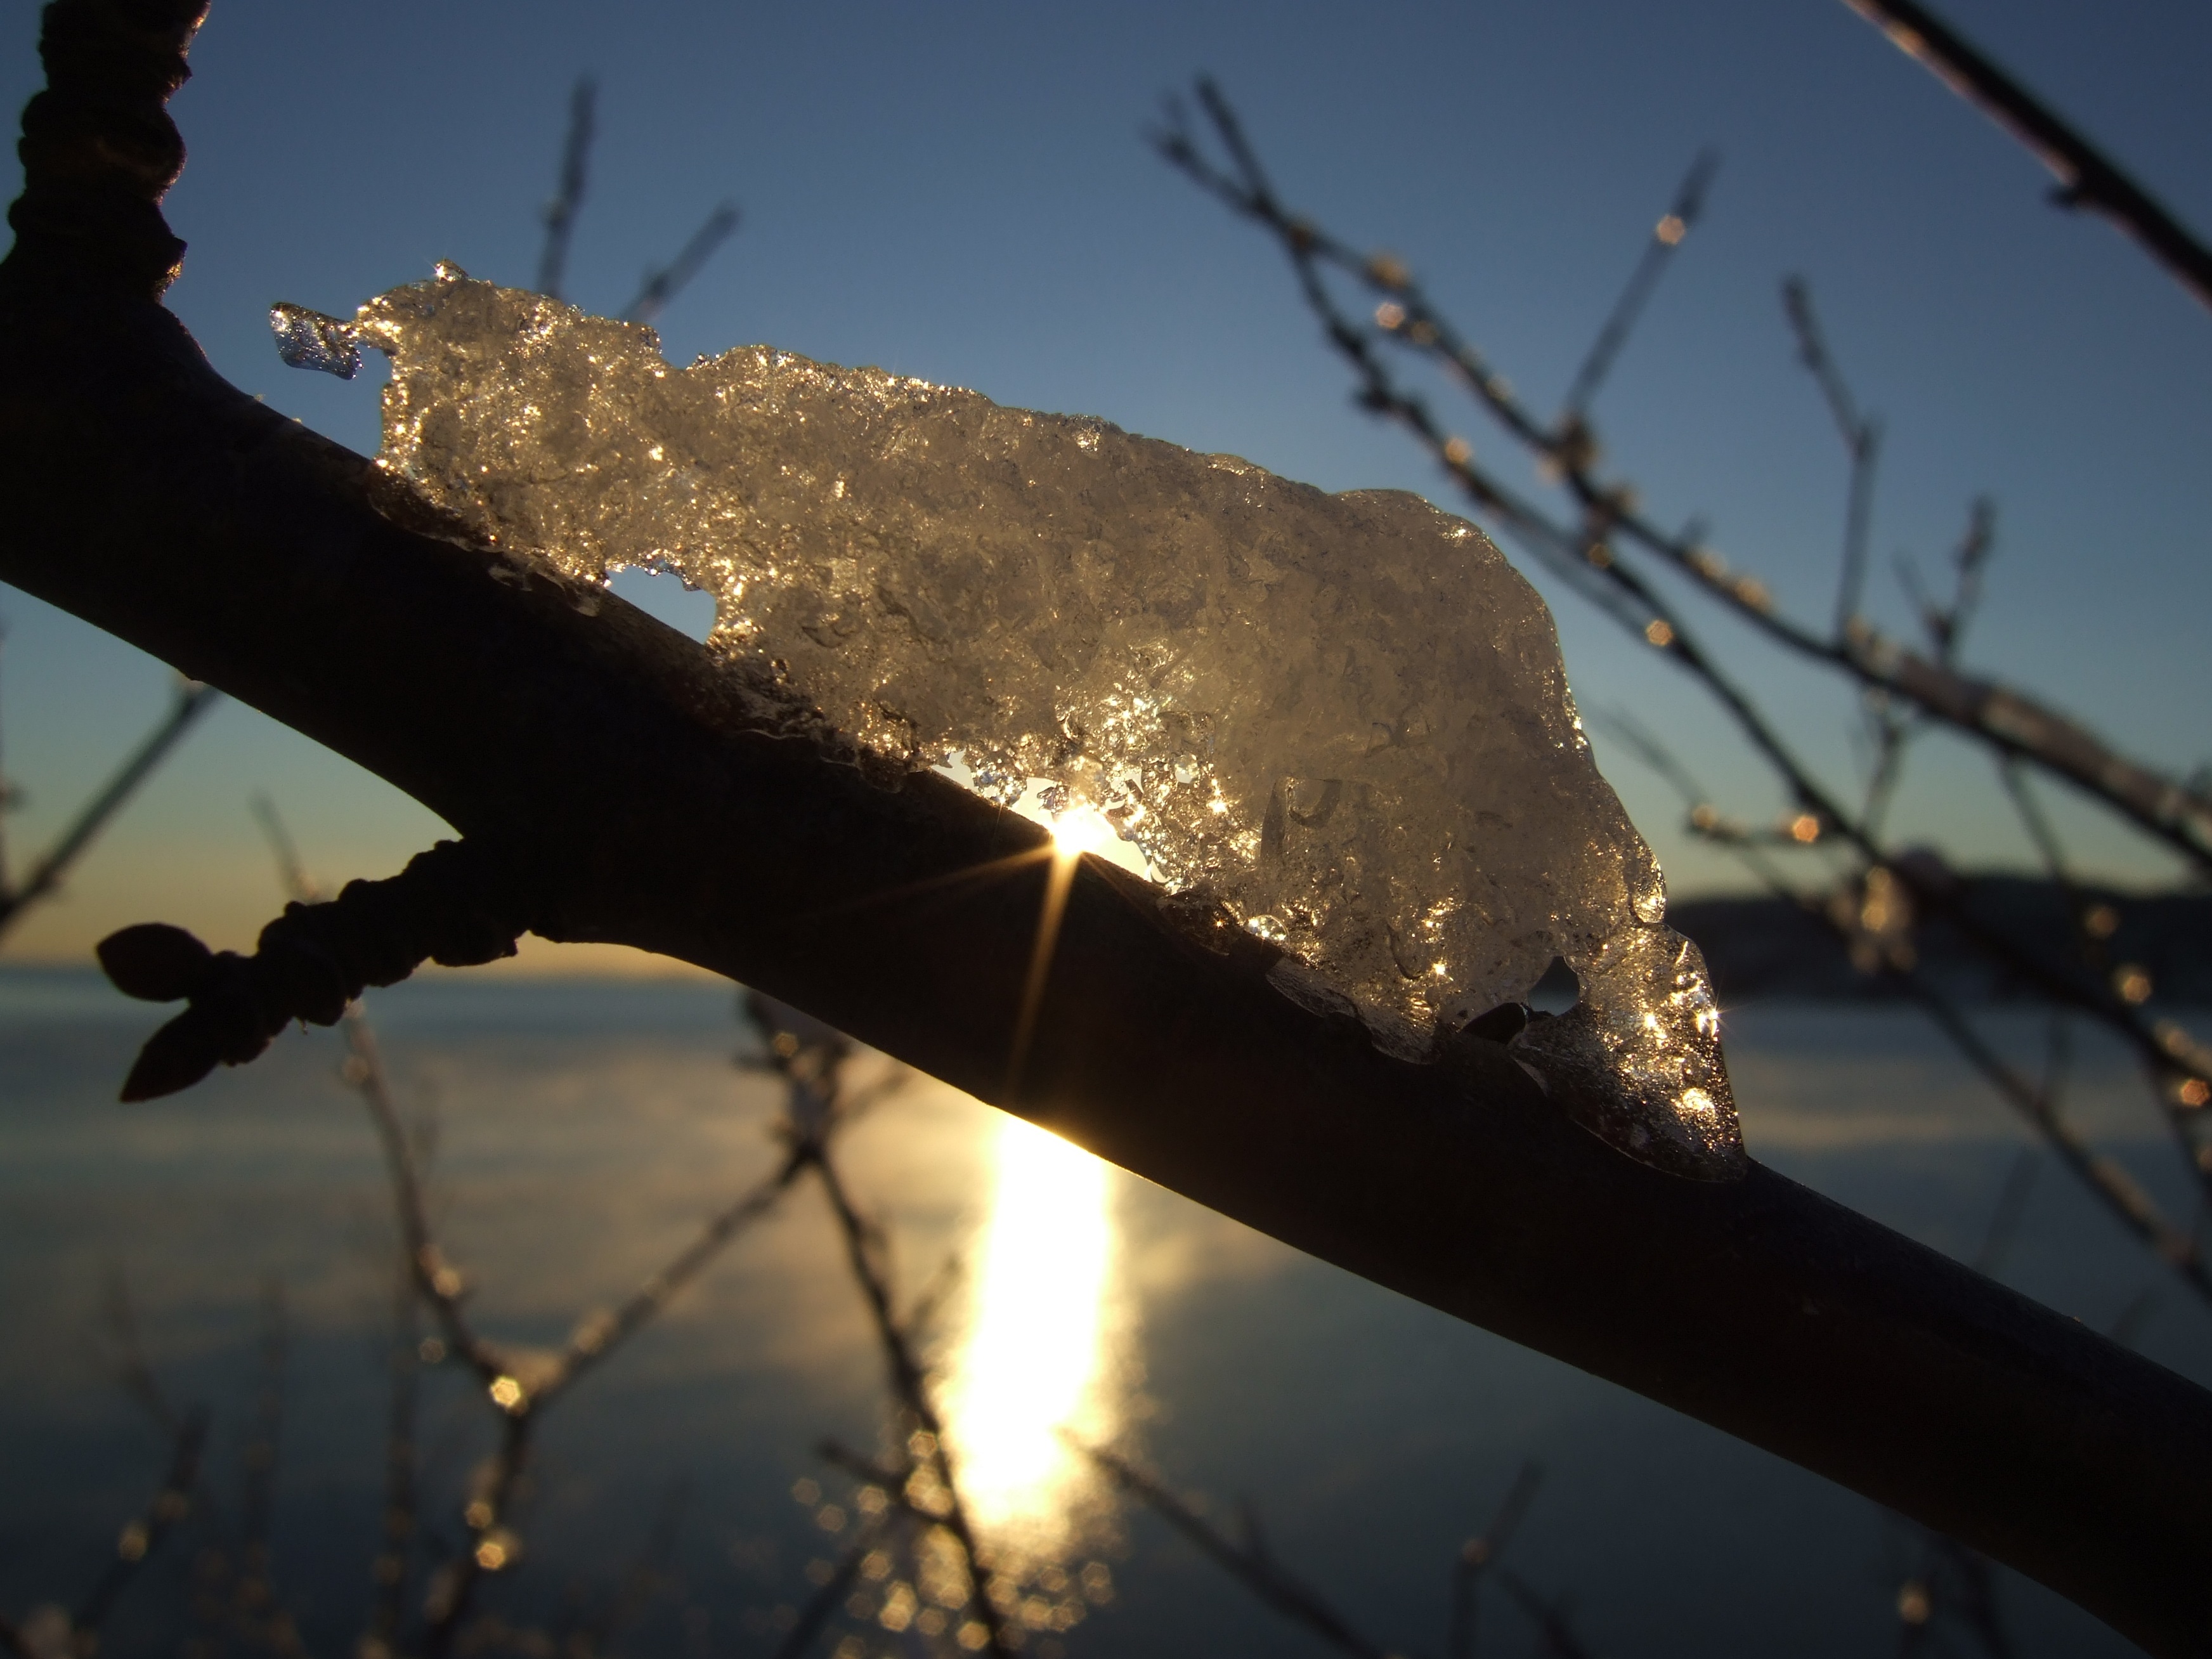
landscape, nature, branch, snow, winter, sunset, sunlight, morning, leaf, ice, reflection, frozen, twig, freshness, norway, coldness, macro photography, no people, hvitstenstranda